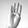
ASL letter: B